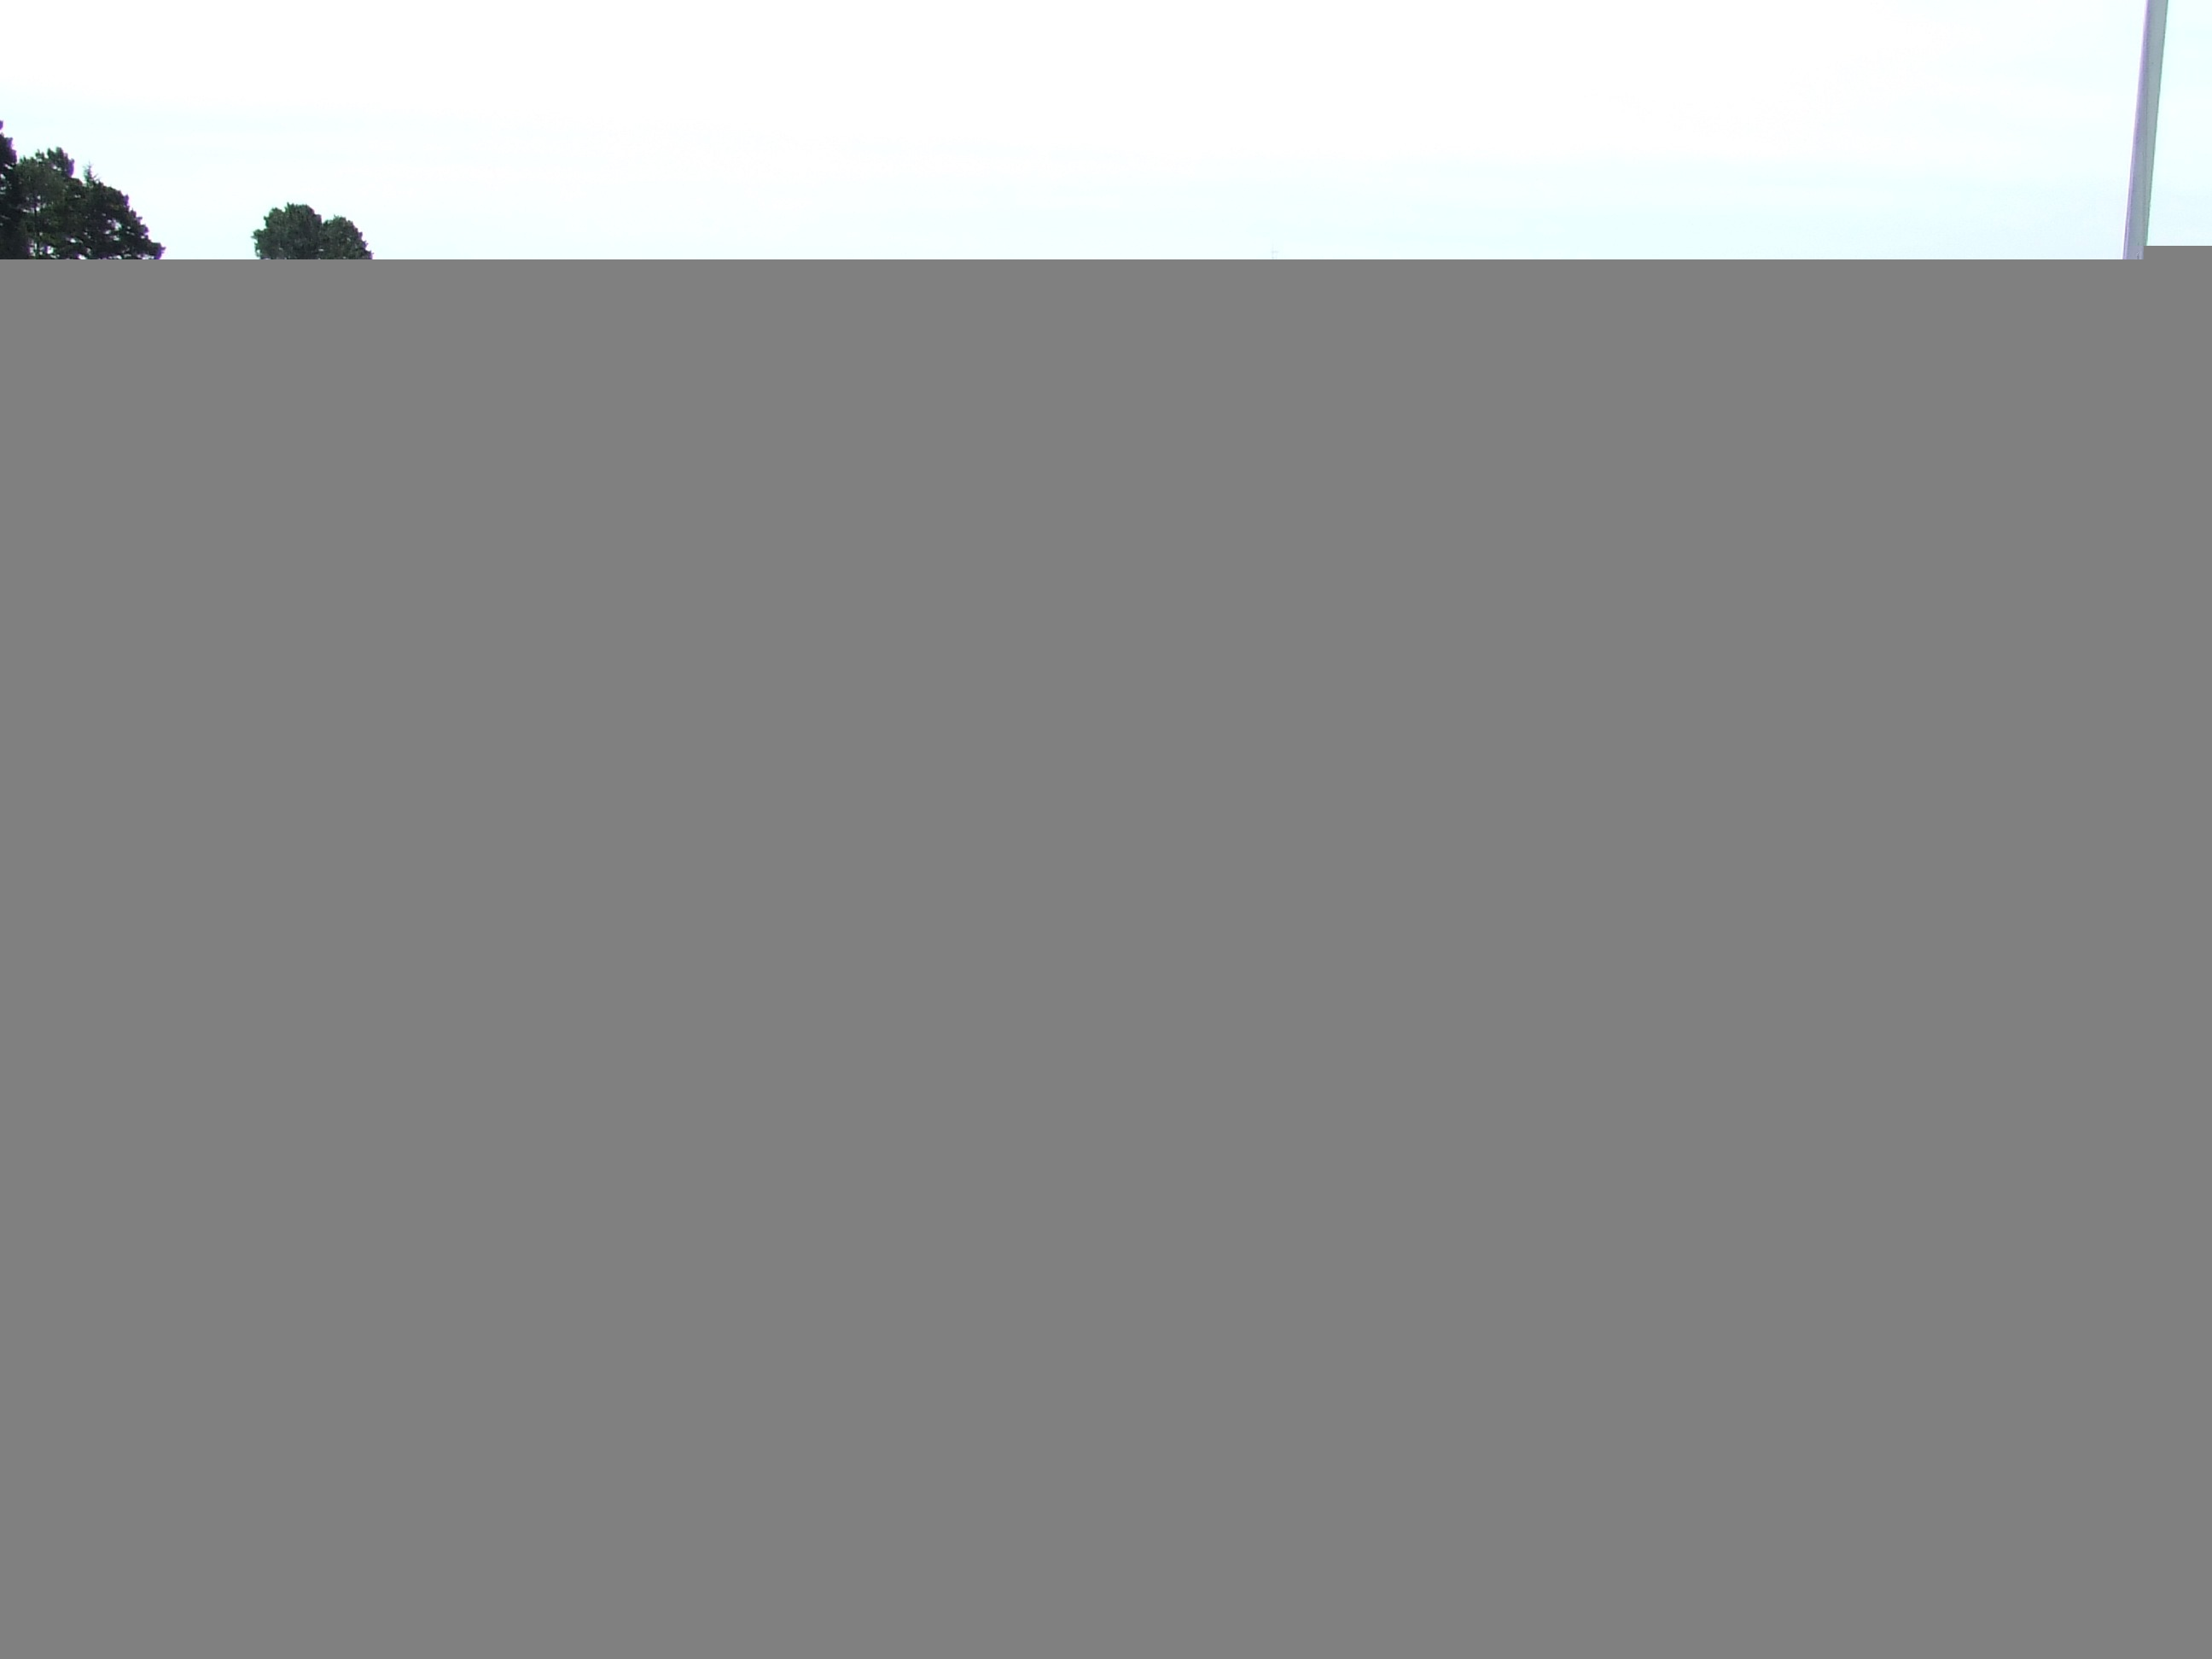
view, line, patio, brand, luxury, tiburon, teak, patio furniture, outdoor living, teak patio furniture, teak furniture, patio set